Finland–Iceland relations

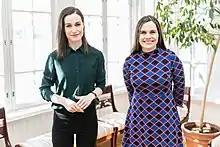
Prime Minister Sanna Marin met Iceland's Prime Minister Katrín Jakobsdóttir in spring 2022

Iceland, as a member of the European Free Trade Association has unrestricted access to the European Union market (which includes Finland). In 2015, total trade between Iceland and the EU totaled 5.7 billion euros.